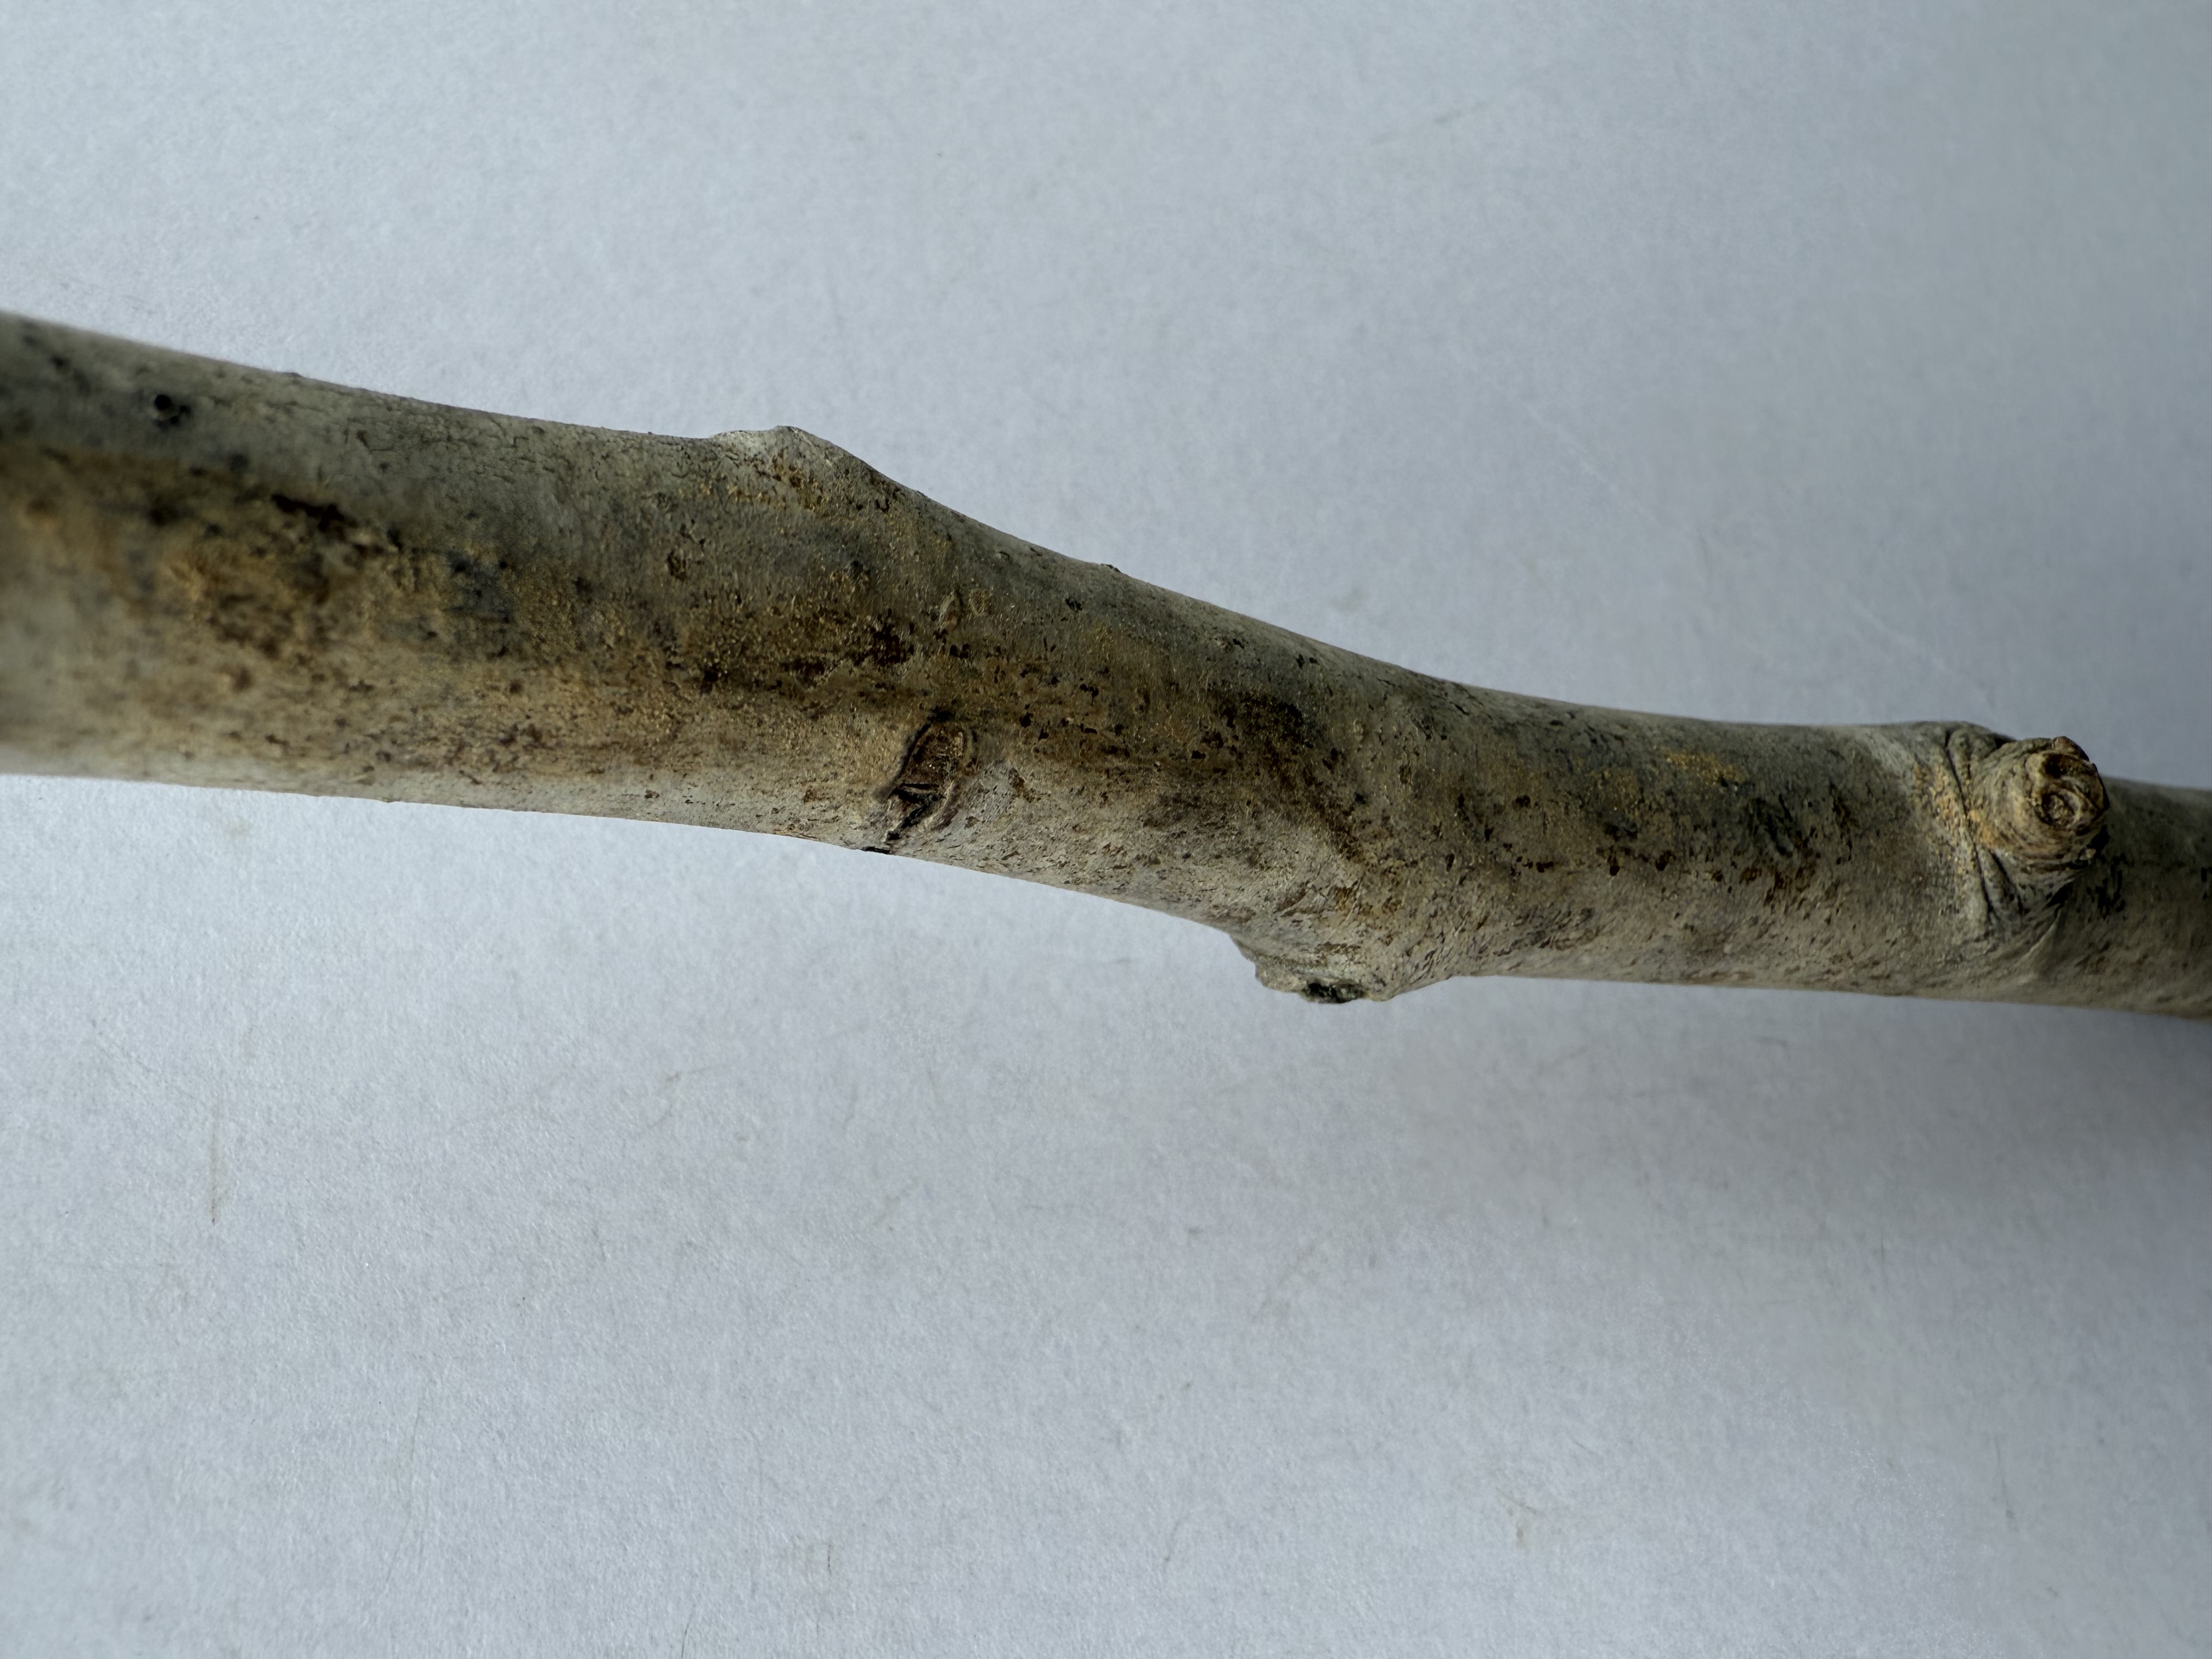
Variety: Santa Maria Pear